19th century

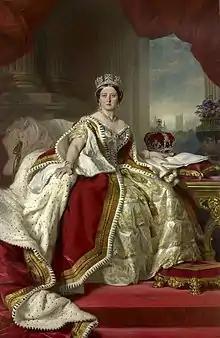
Official portrait of Queen Victoria, 1859

The first electronics appeared in the 19th century, with the introduction of the electric relay in 1835, the telegraph and its Morse code protocol in 1837, the first telephone call in 1876, and the first functional light bulb in 1878.